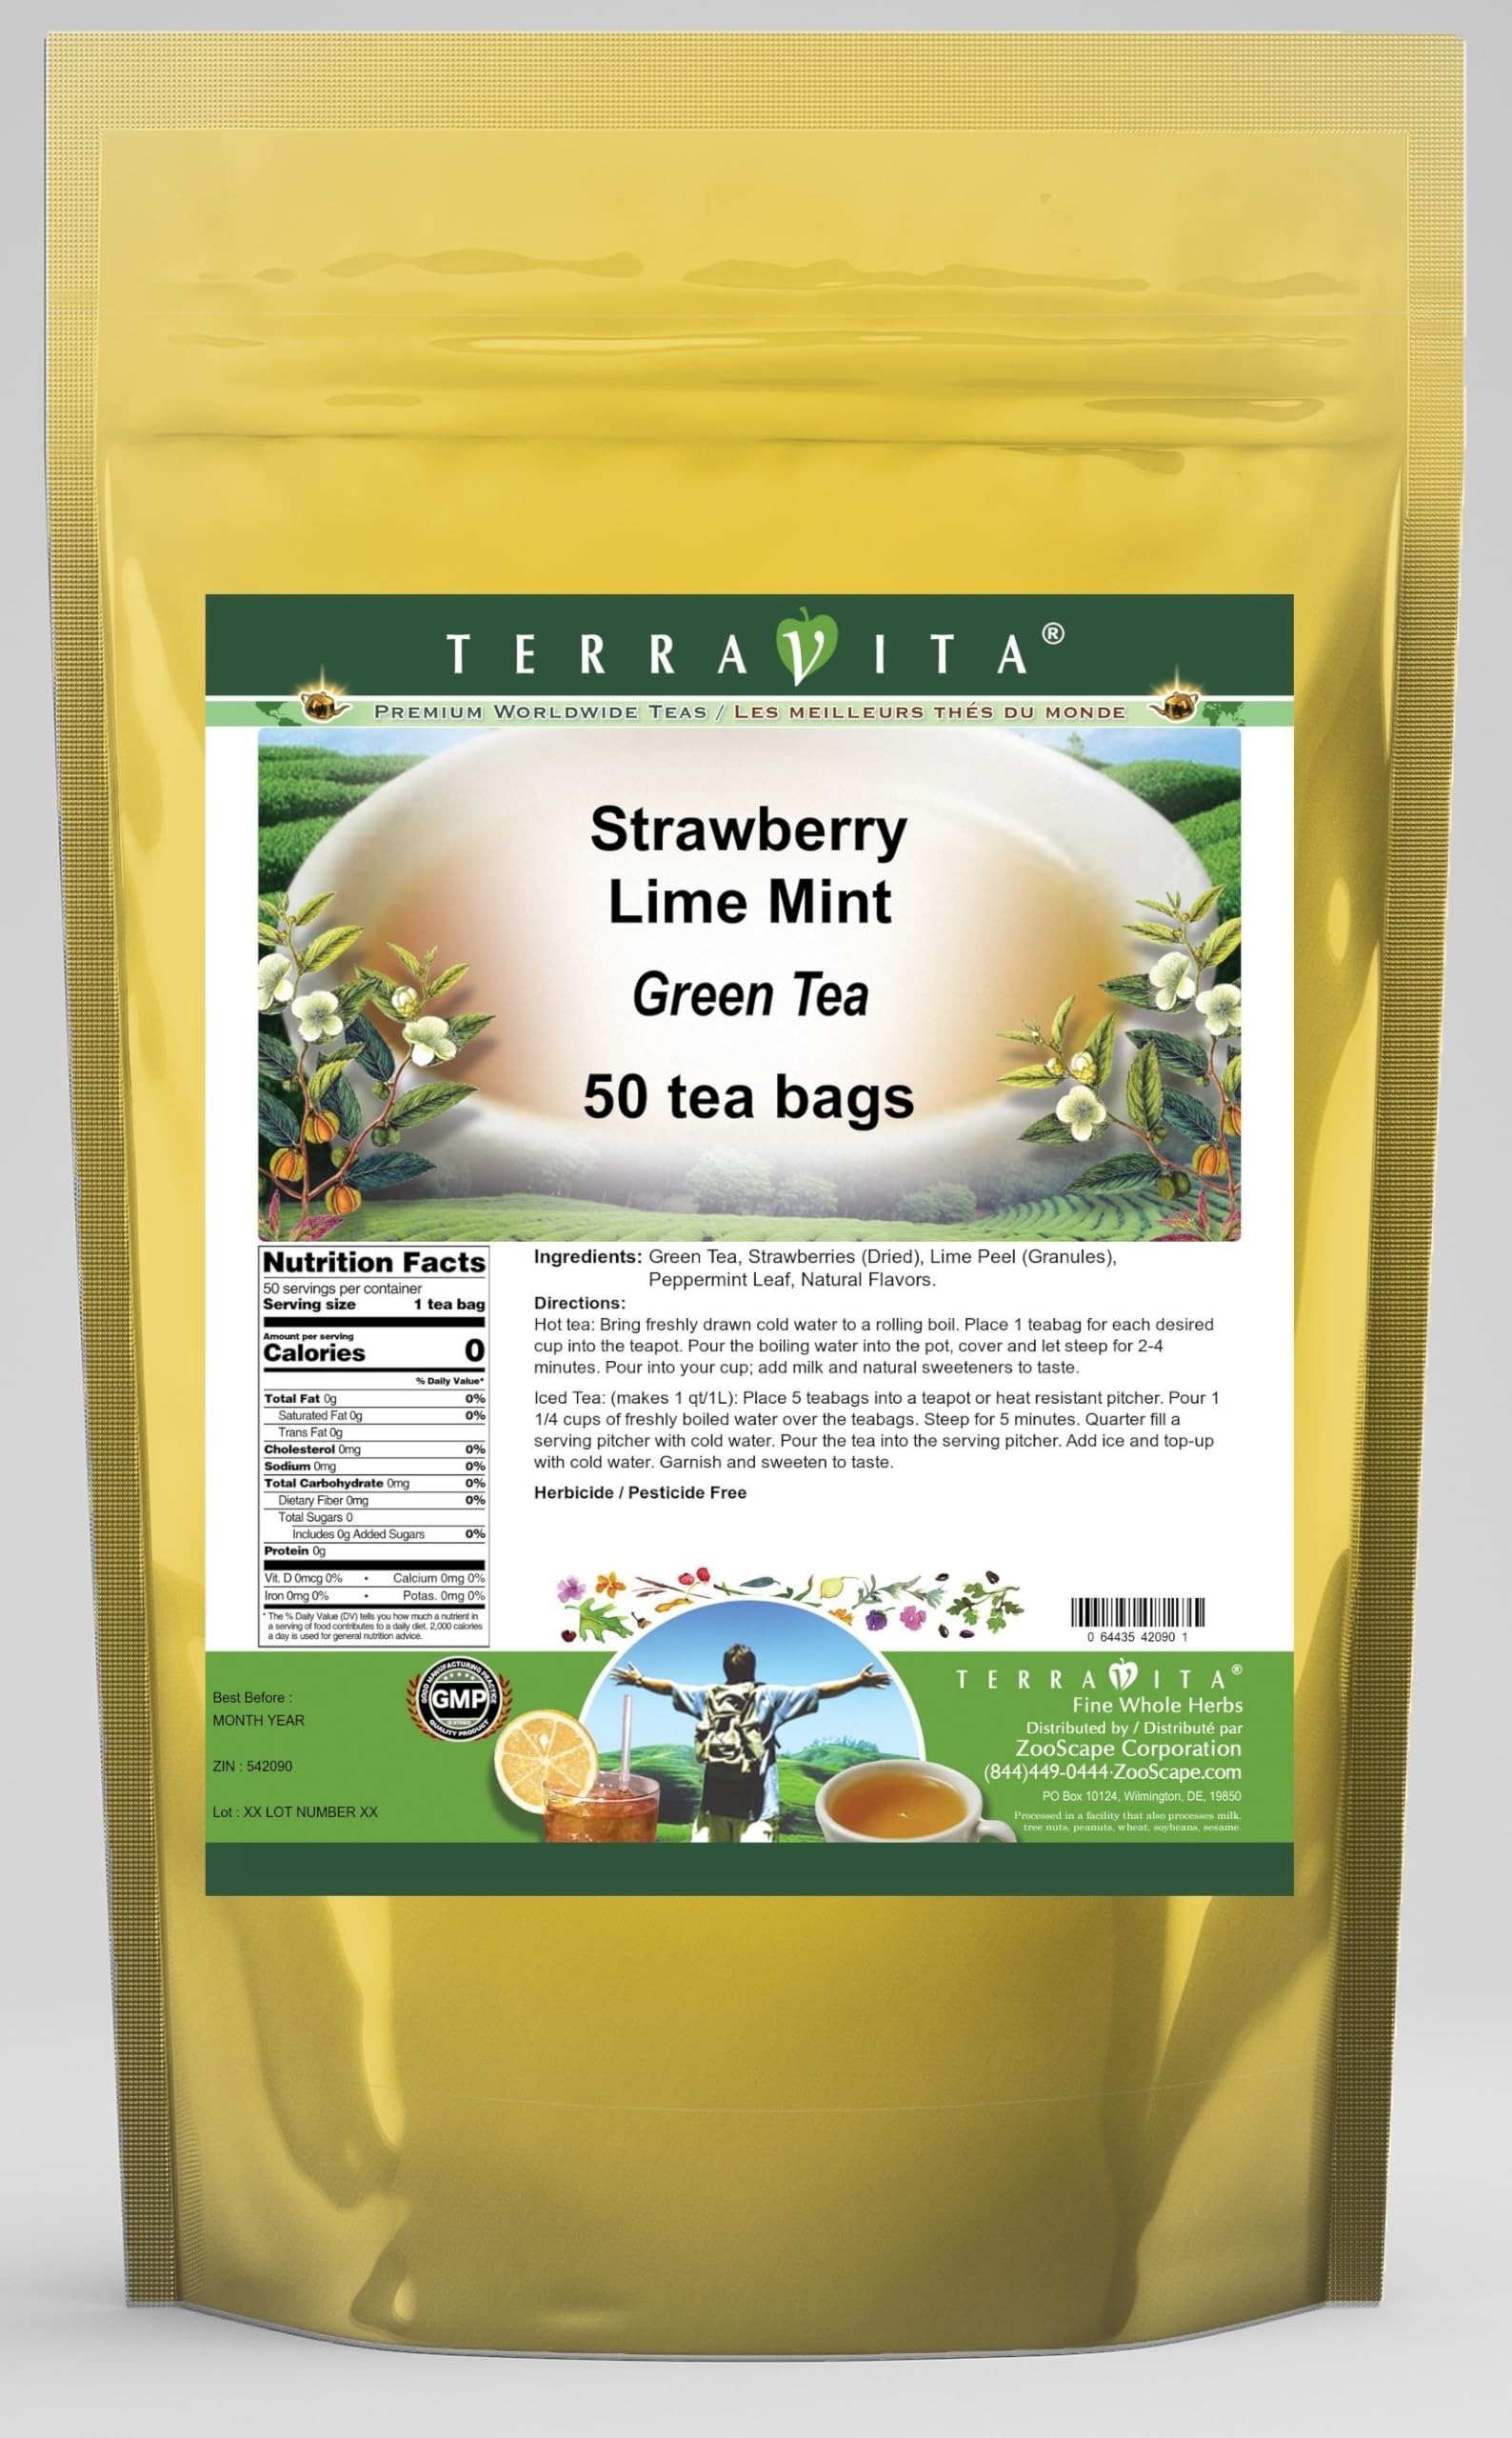
Item Name: Strawberry Lime Mint Green Tea (50 tea bags, ZIN: 542090) - 3 Pack
Bullet Point 1: Our Strawberry Lime Mint Green Tea is a scrumptuous flavored Green tea with Dried Strawberries, Lime Peel and Peppermint Leaf that will refresh you with its terrific taste! You will enjoy the Strawberry Lime Mint aroma and flavor again and again! - Ingredients: Green tea, Dried Strawberries, Lime Peel, Peppermint Leaf and Natural Strawberry Lime Mint Flavor.
Bullet Point 2: No fillers.
Bullet Point 3: Manufacturer: TerraVita
Bullet Point 4: Size: 50 tea bags
Bullet Point 5: Green Tea Bags - Packed in a convenient upright pouch!
Product Description: Our Strawberry Lime Mint Green Tea is a scrumptuous flavored Green tea with Dried Strawberries, Lime Peel and Peppermint Leaf that will refresh you with its terrific taste! You will enjoy the Strawberry Lime Mint aroma and flavor again and again! - Ingredients: Green tea, Dried Strawberries, Lime Peel, Peppermint Leaf and Natural Strawberry Lime Mint Flavor. - Hot tea brewing method: Bring freshly drawn cold water to a rolling boil. Place 1 teabag for each desired cup into the teapot. Pour the boiling water into the pot, cover and let steep for 2-4 minutes. Pour into your cup; add milk and natural sweeteners to taste. - Iced tea brewing method: (to make 1 liter/quart): Place 5 teabags into a teapot or heat resistant pitcher. Pour 1 1/4 cups of freshly boiled water over the teabags. Steep for 5 minutes. Quarter fill a serving pitcher with cold water. Pour the tea into the serving pitcher. Add ice and top-up with cold water. Garnish and sweeten to taste. - TerraVita is an exclusive line of premium-quality, natural source products that use only the finest, purest and most potent ingredients found around the world. TerraVita is hallmarked by the highest possible standards of purity, potency, stability and freshness. All of our products are prepared with the highest elements of quality control, from raw materials through the entire manufacturing process, up to and including the moment that the bottles or bags are sealed for freshness and shipped out to you. Our highest possible standards are certified by independent laboratories and backed by our personal guarantee. - TerraVita exists to meet and ensure your family's health and wellness without the harmful effects of chemicals and health products. We strive to make all of our products affordable and reliable and are constant
Value: 150.0
Unit: Count

Price: 56.56